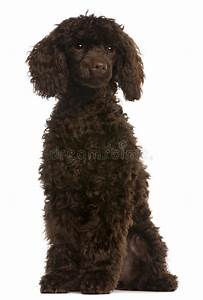
Label: dog